Andrew Báthory

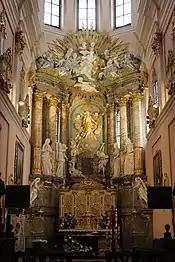
Altar in the Church of the Holy Sepulchre in Miechów

Sigismund III's confessor and court priest, who were Jesuits, supported Radziwiłł against Andrew. Thereafter, Andrew urged the Holy See to send Franciscan friars to Transylvania instead of the Jesuits (who were supported by Sigismund Báthory). He also suggested that the pope should make a Franciscan friar bishop of Transylvania, with a see in Csíksomlyó (now Șumuleu Ciuc in Romania). He settled Catholic priests in four villages on his estates. The Holy See authorized him to set up deaneries in Transylvania, making him the actual head of the Catholic Church in the principality.